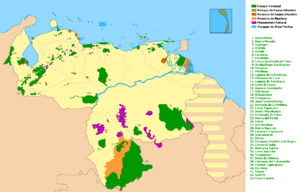
Les parcs nationaux du Venezuela, qui sont au nombre de 43, sont gérés par l'« Instituto Nacional de Parques ».